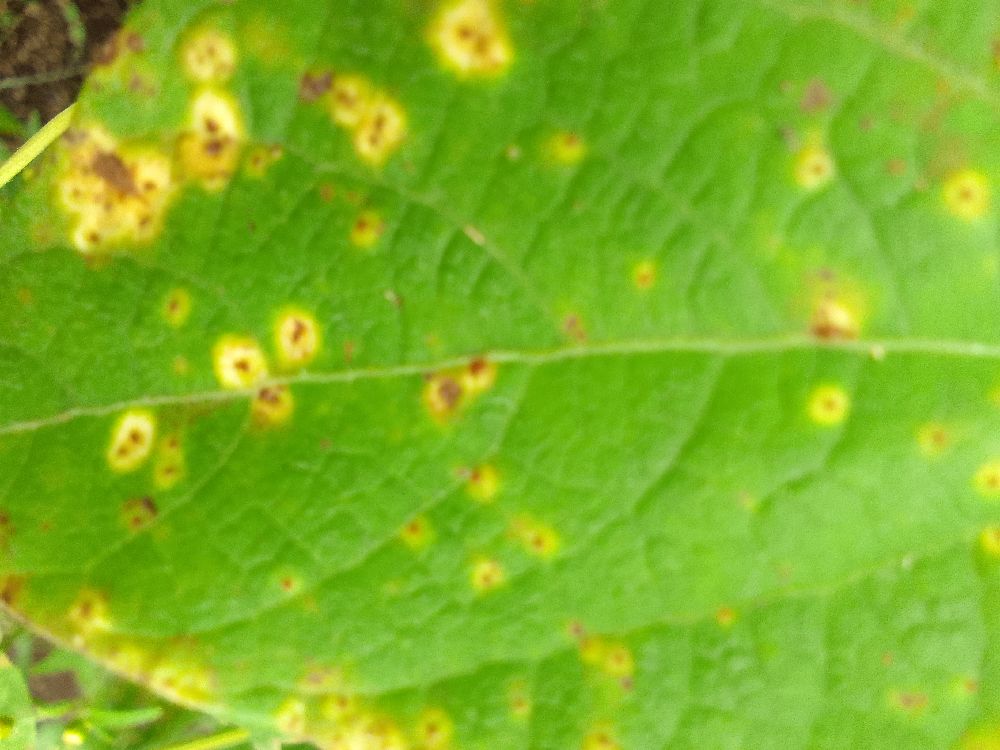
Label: rust